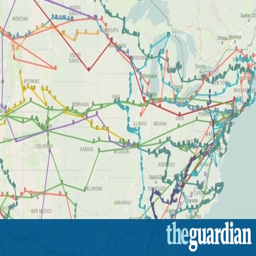
on the road mapping the great road trips of literature --